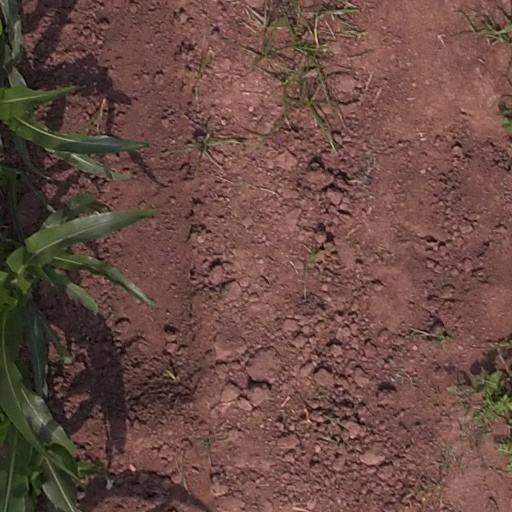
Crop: maize; corn